Survivor Series (2004)

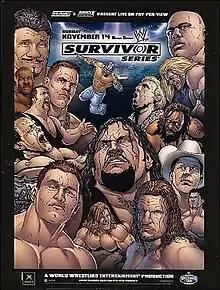
Promotional poster featuring various WWE wrestlers

The 2004 Survivor Series was the 18th annual Survivor Series professional wrestling pay-per-view (PPV) event produced by World Wrestling Entertainment (WWE). It was held for wrestlers from the promotion's Raw and SmackDown! brand divisions. The event took place on November 14, 2004, at the Gund Arena in Cleveland, Ohio. This is the first event to take place in Cleveland, Ohio but the fourth to take place in the state of Ohio (after the 1987, 1988 and 1992 events) all took place in Richfield, Ohio.